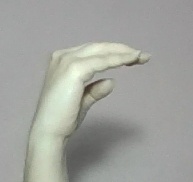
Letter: jeem